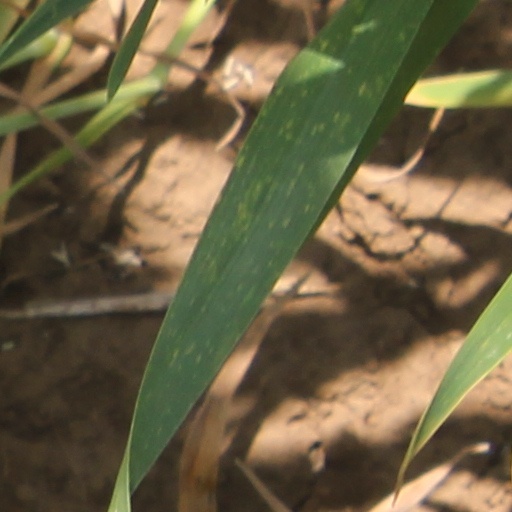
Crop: wheat